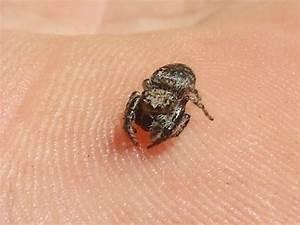
spider